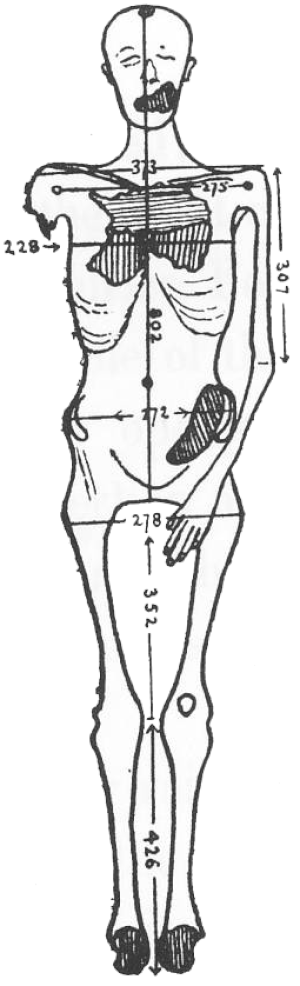
La Jeune Dame est le nom informel donné à une momie découverte le 9 mars 1898 dans la vallée des rois en Égypte, dans la tombe KV35, par l'archéologue Victor Loret.